Bird visual acuity rendering: 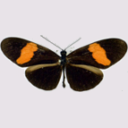
Butterfly visual acuity rendering: 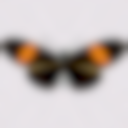
Species: erato
Subspecies: hydara
Sex: male
View: dorsal
Hybrid status: subspecies synonym
Locality: Frontino COL AN
Coordinates: 6.767, -76.133